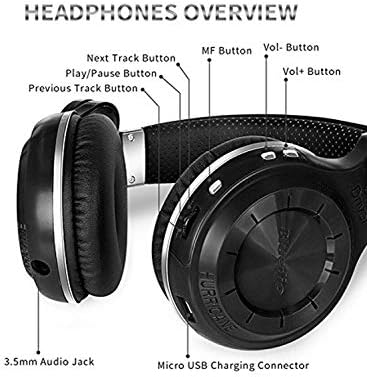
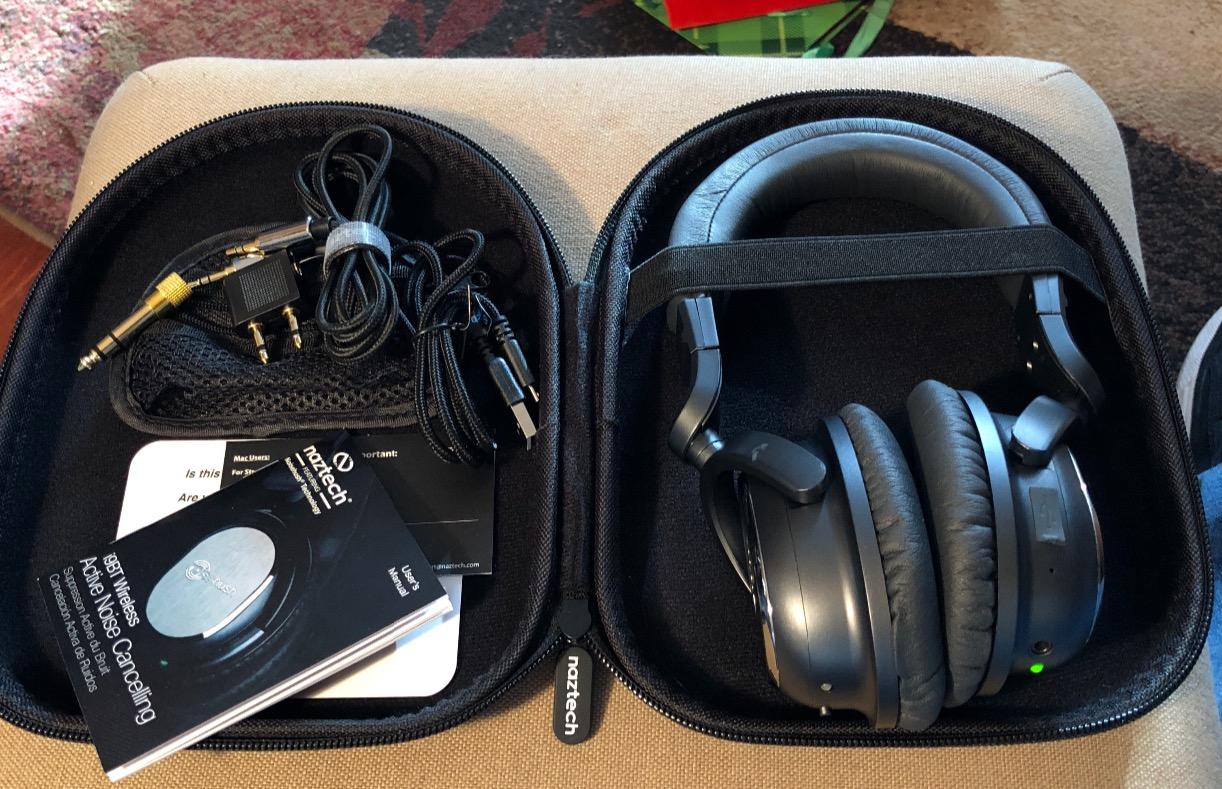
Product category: headphones
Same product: no